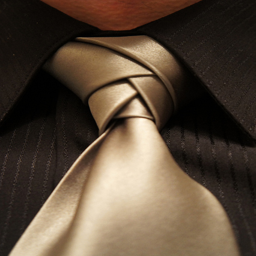
Metallic tone neck tie, tied in very unusual way.
A closeup picture of a black blouse and bronze tye.
There is a bronze tie being worn by a man

Very nice necktie with a very unusual type of knot
A silver tie has a perfect, fancy knot.